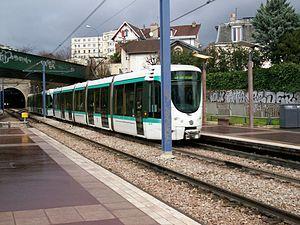
T2 à Suresnes Longchamp
La liste des stations du tramway d'Île-de-France propose un aperçu des stations actuellement en service sur les lignes de tramway d'Île-de-France, en France. La première ligne a ouvert en 1992. L'ensemble des lignes, qui ne sont pas toutes en correspondance entre elles, comprend 204 stations, depuis le 14 décembre 2019, date d'extension de la ligne 4 du tramway d'Île-de-France.